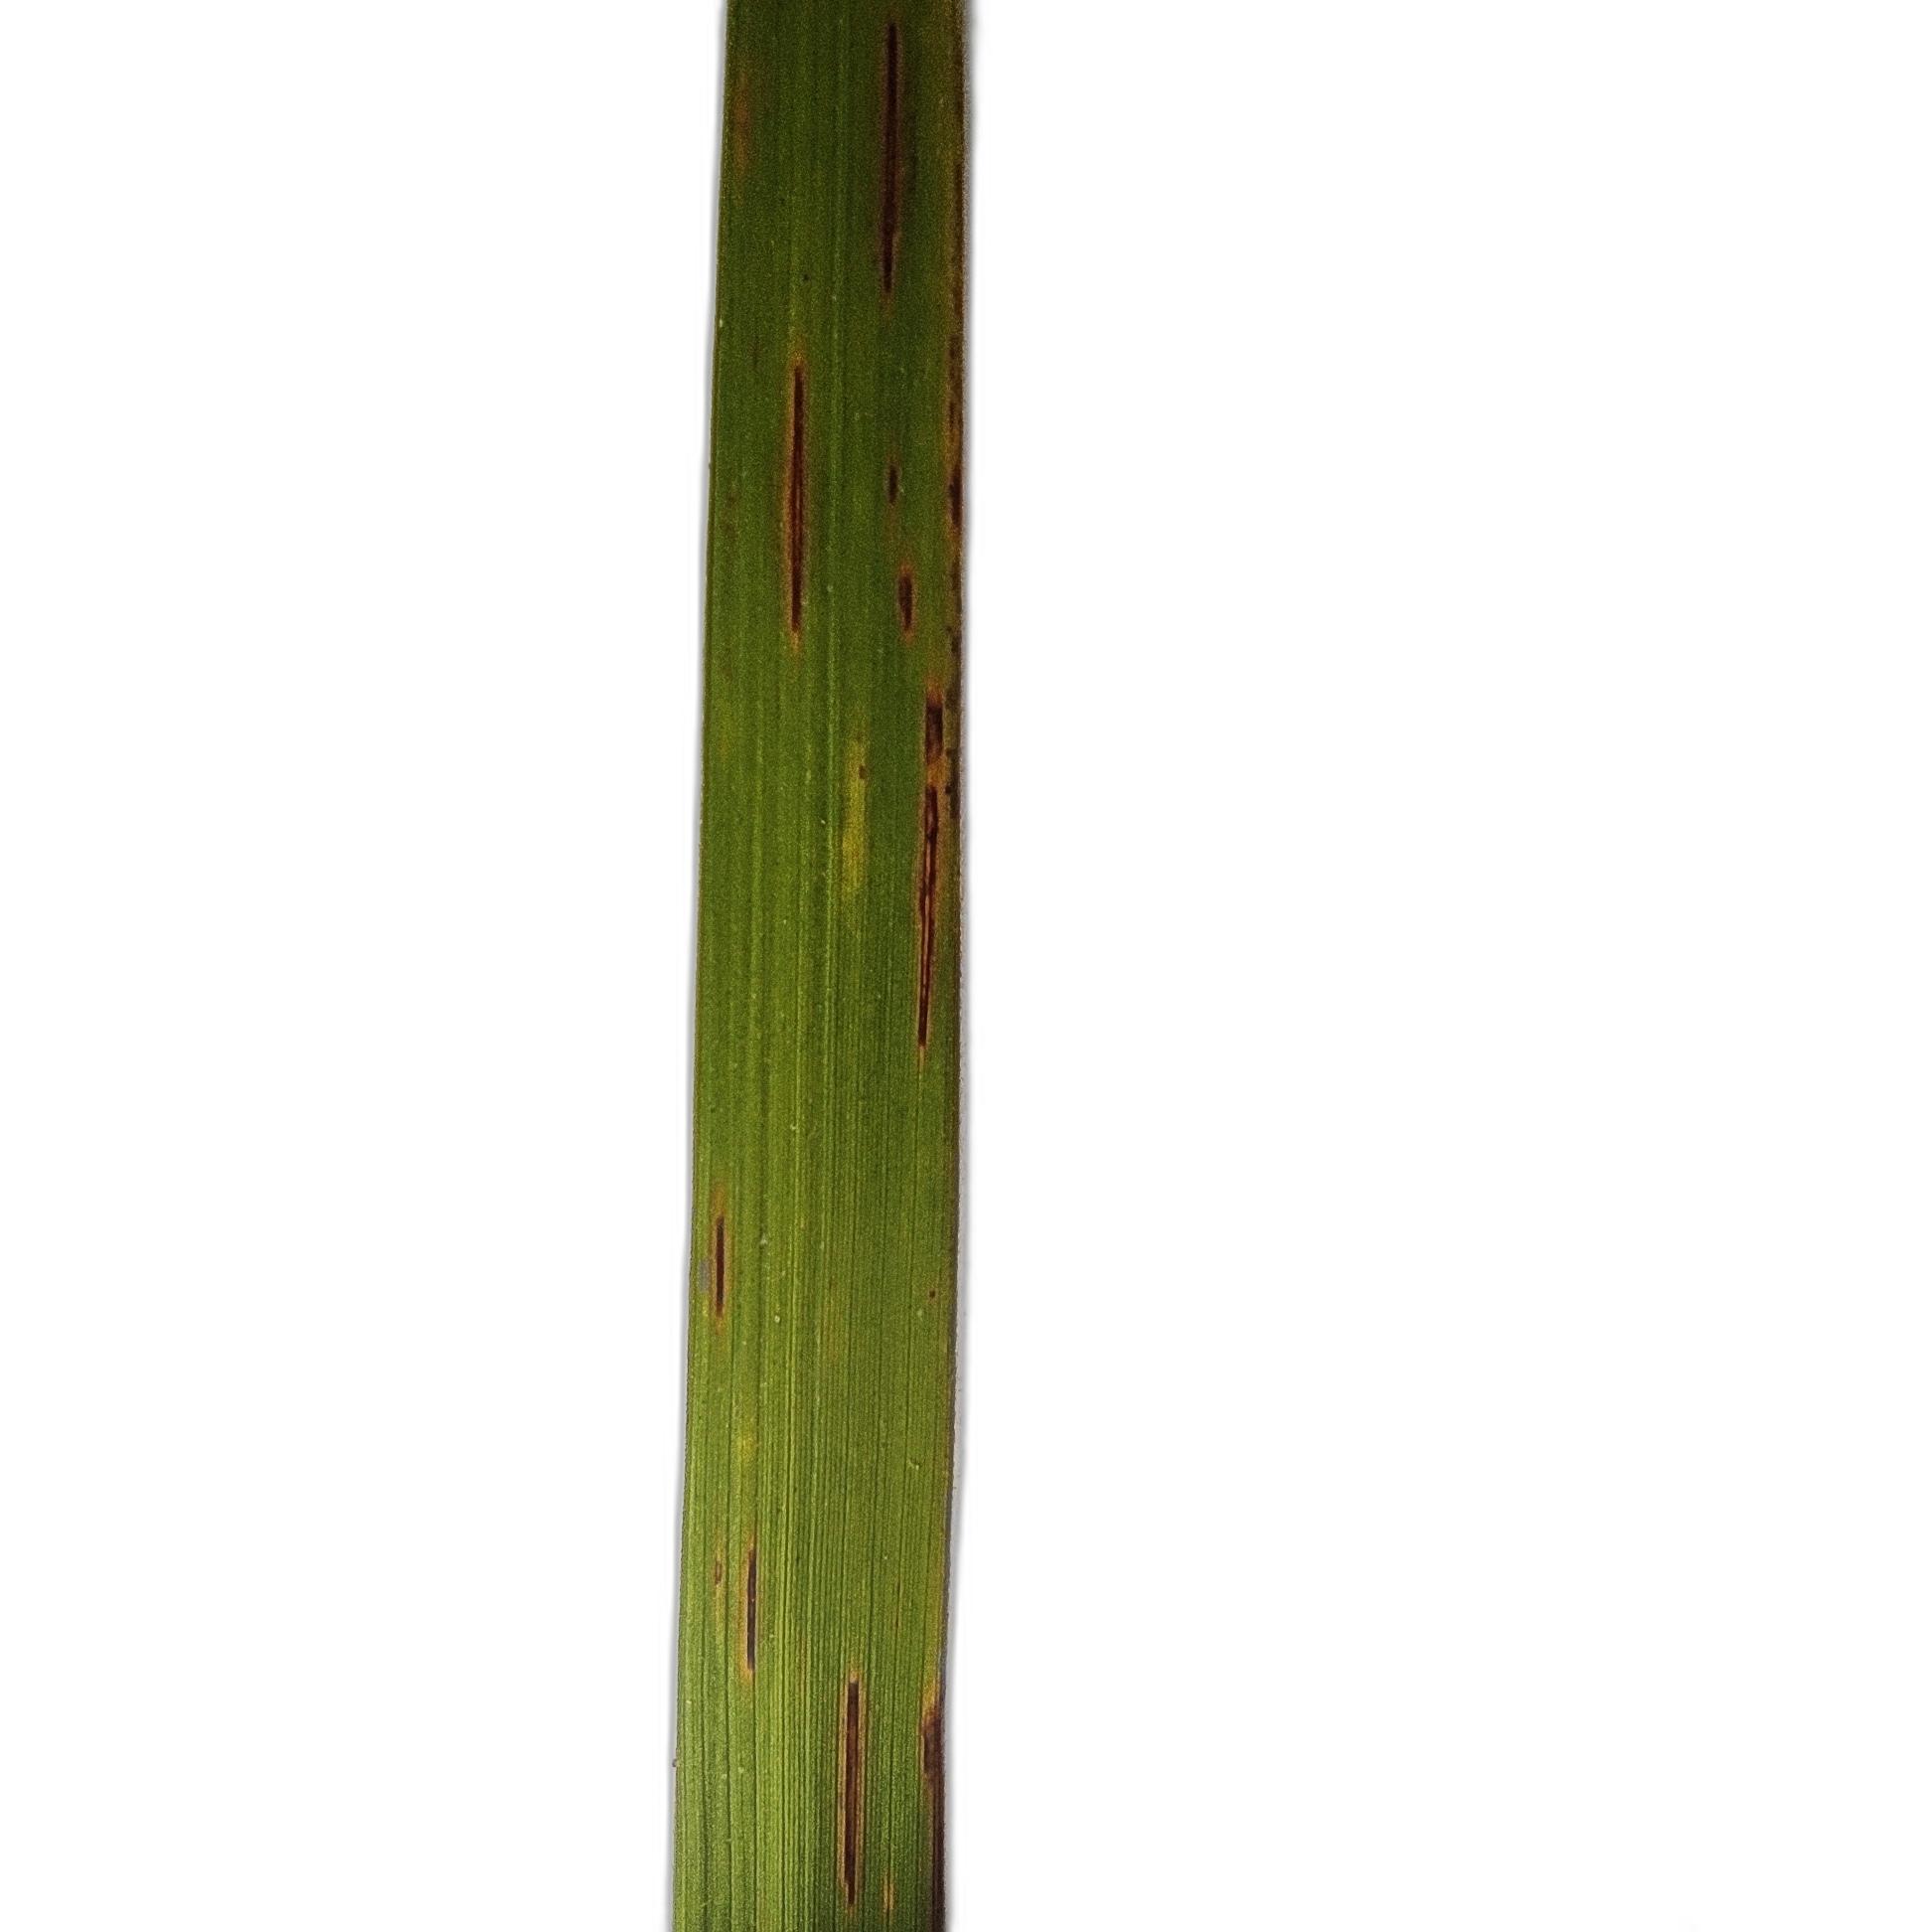
Label: Rice Blast